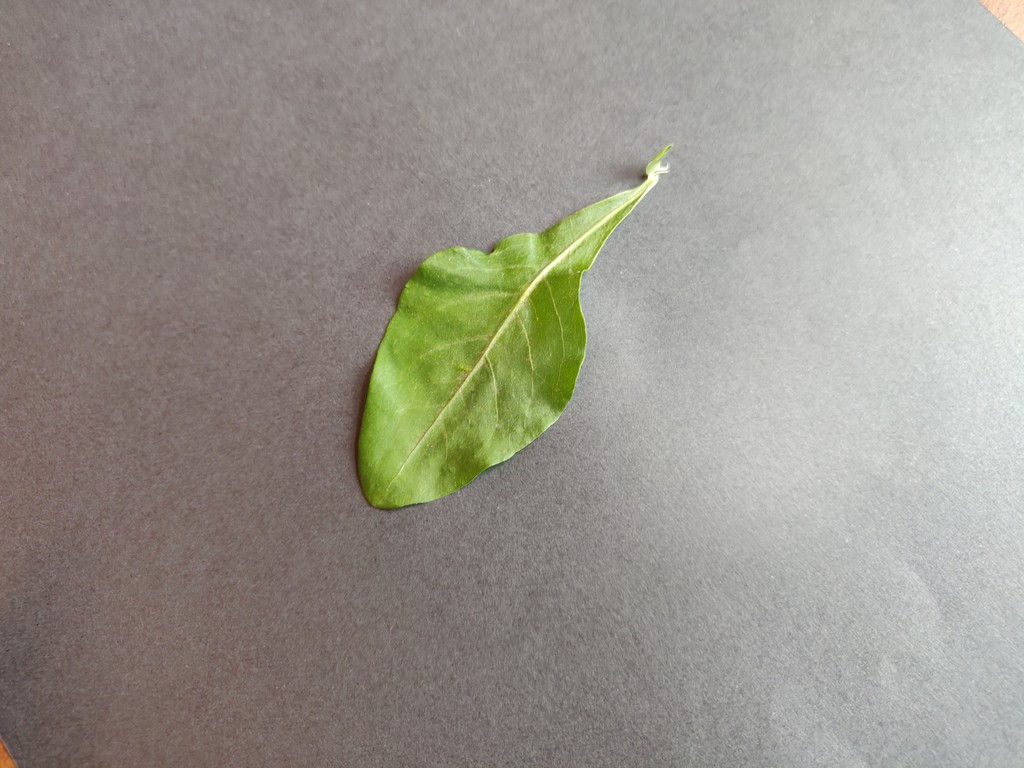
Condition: Healthy
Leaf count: single
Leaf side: front